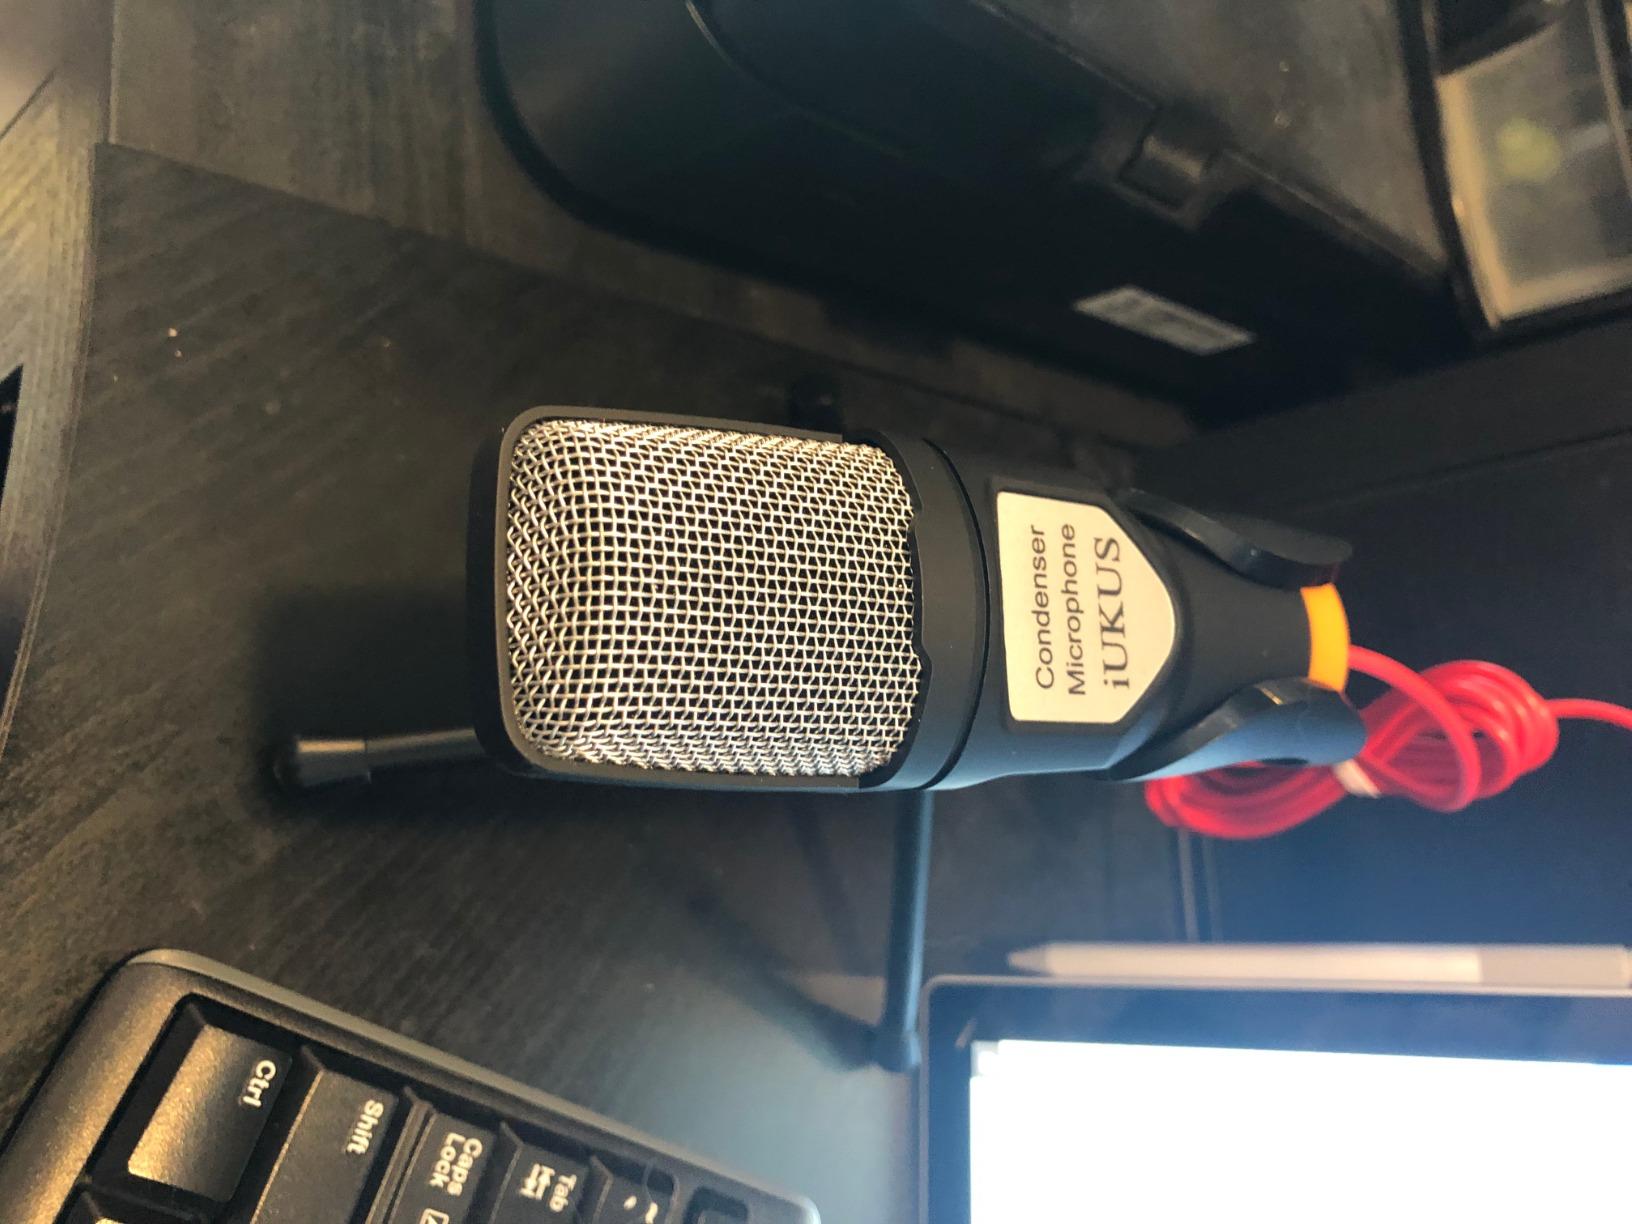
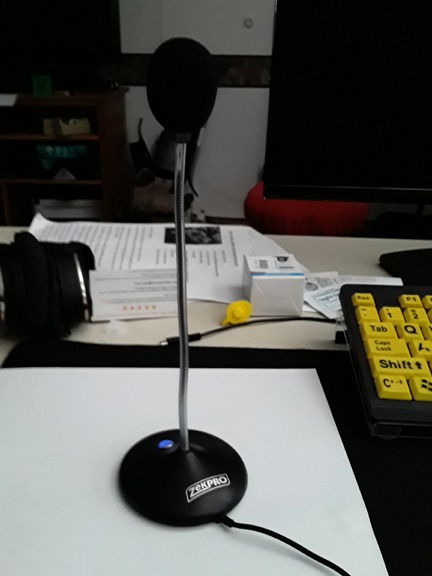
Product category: microphone
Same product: no